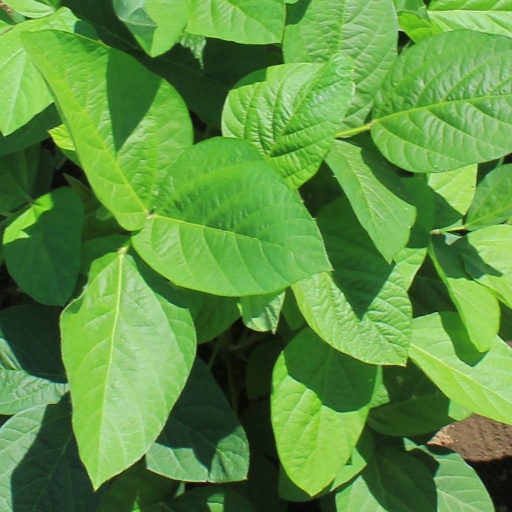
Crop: soybean